Queen Elizabeth II Medical Centre

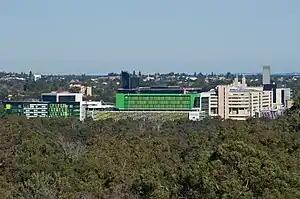
QEII Medical Centre viewed from the DNA Tower in Kings Park

The Queen Elizabeth II Medical Centre (QEIIMC), commonly known as just QEII, is a medical campus in Perth, Western Australia, situated in the suburb of Nedlands directly adjacent to Kings Park. It contains Sir Charles Gairdner Hospital, the Perth Children's Hospital, the Harry Perkins Institute of Medical Research, and various smaller facilities.